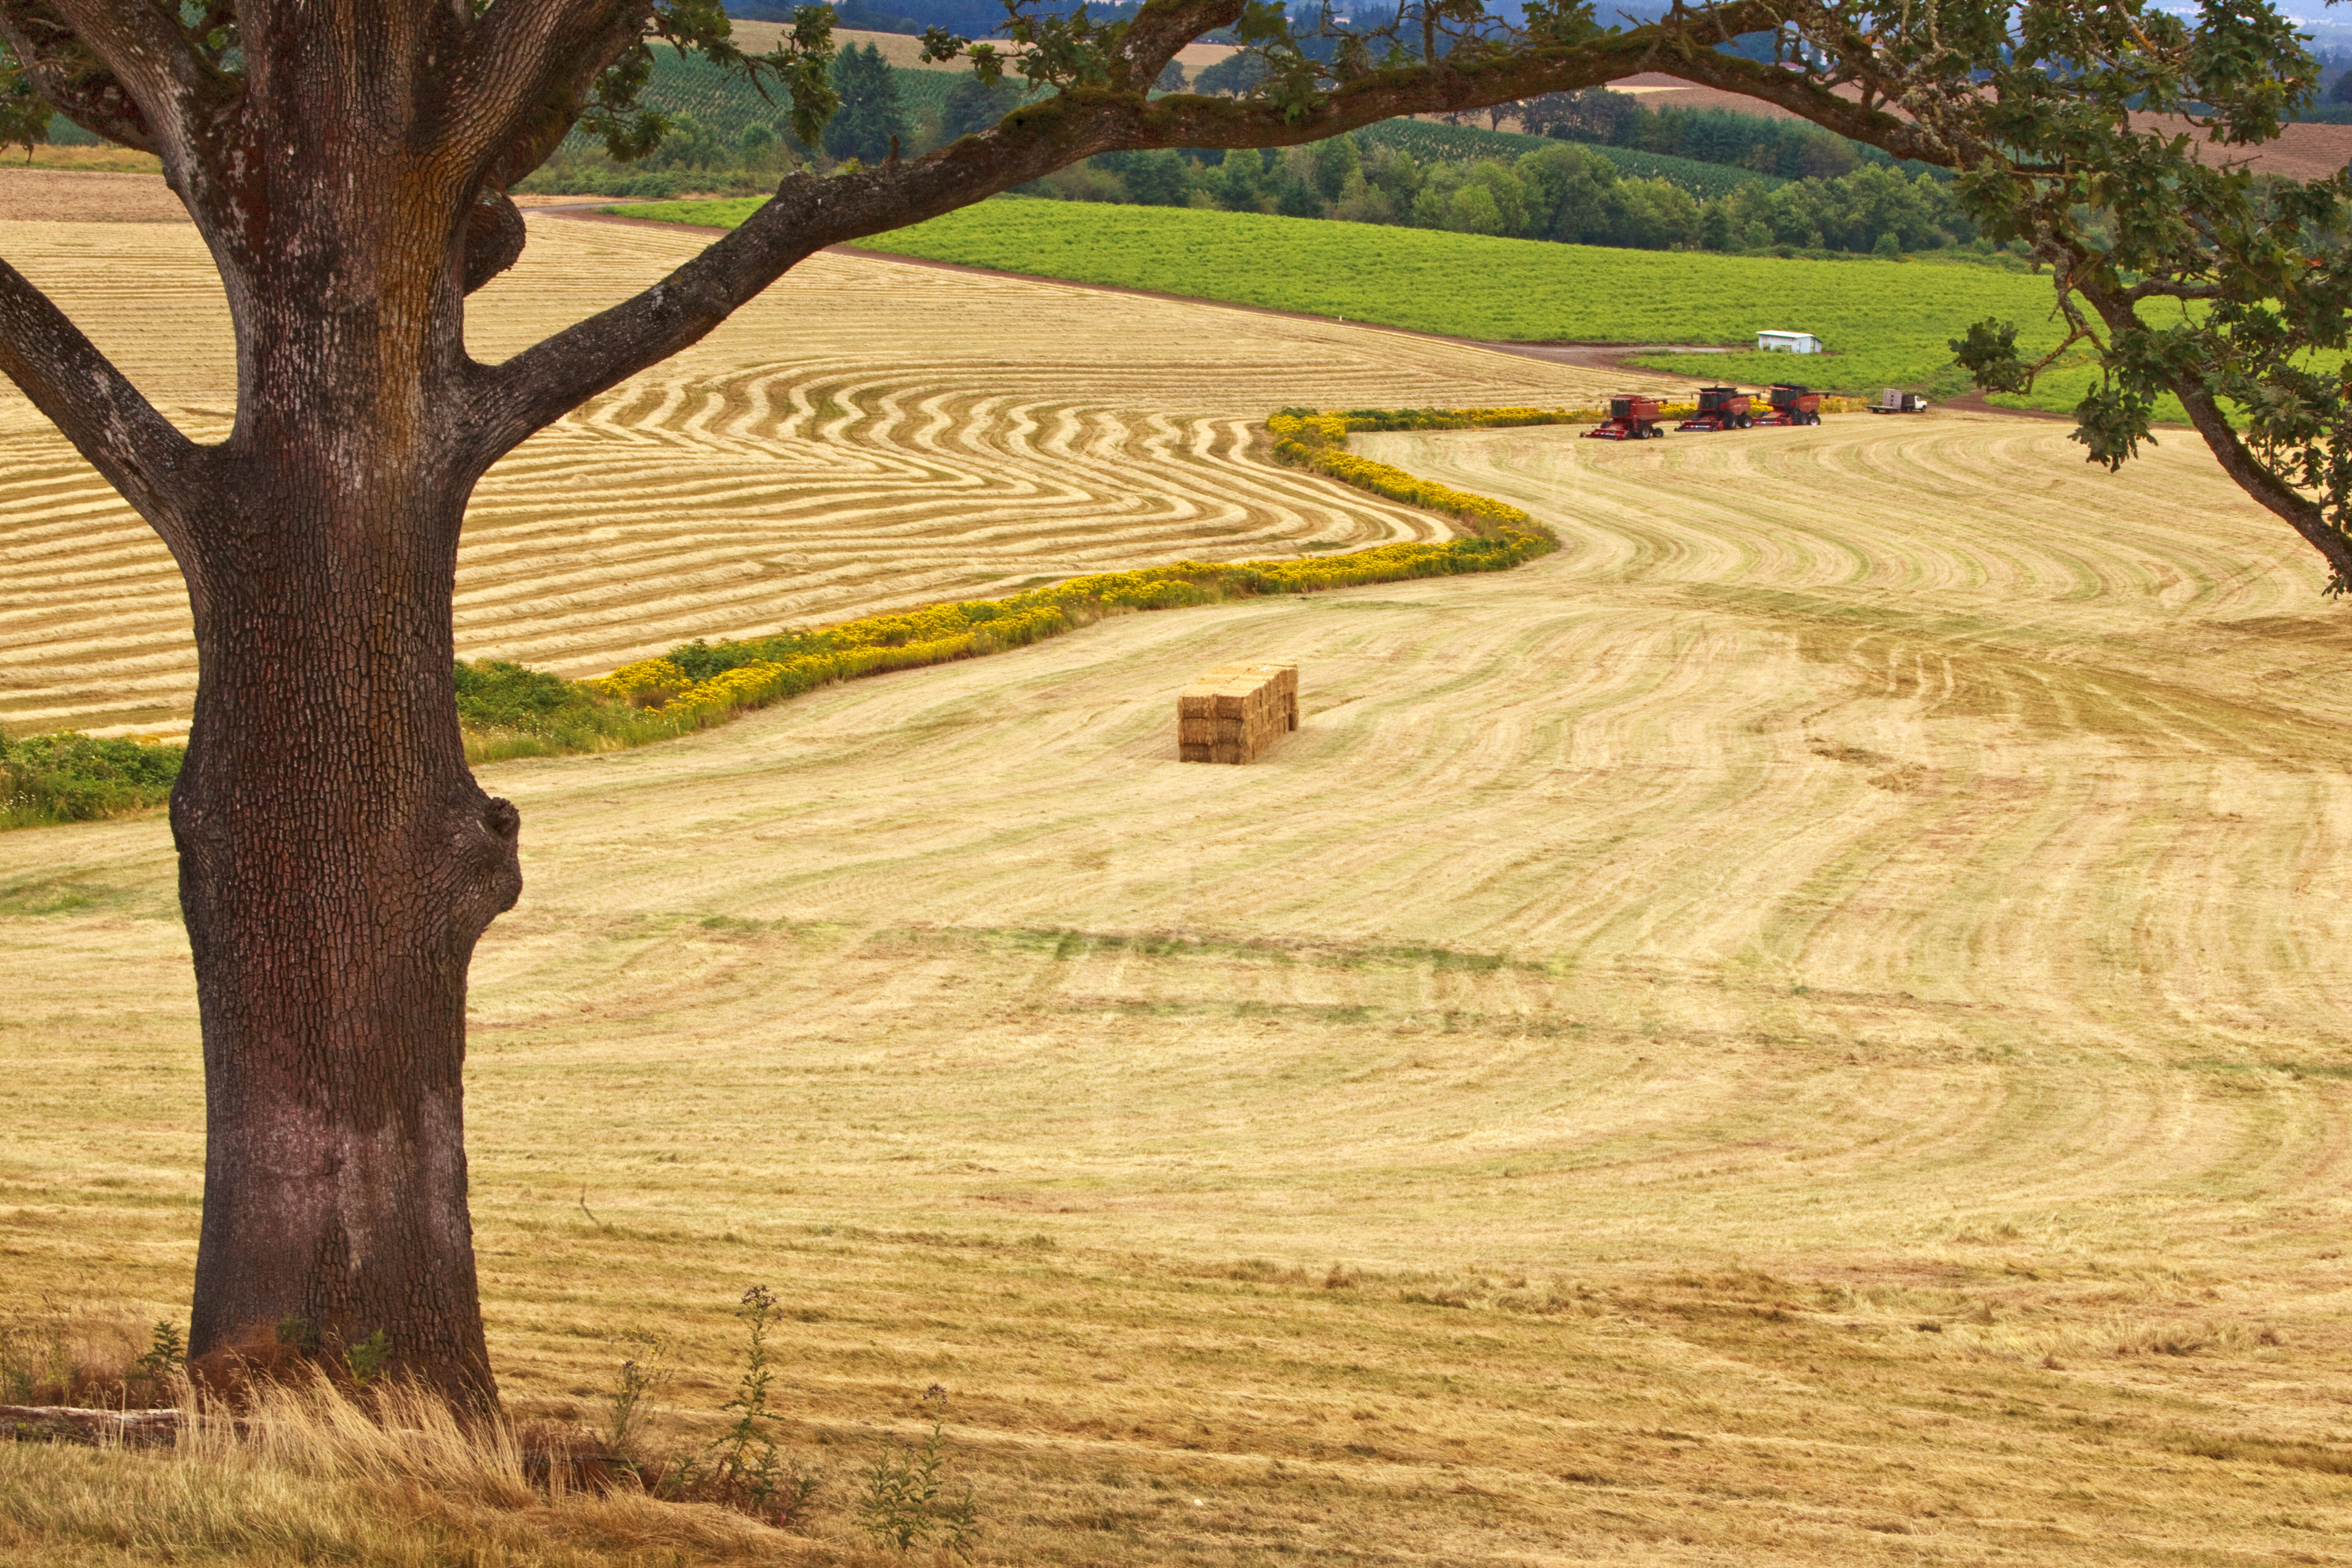
landscape, tree, plant, wood, road, hay, field, camera, prairie, hill, red, harvest, lens, canon, soil, agriculture, savanna, plain, lines, eos, cool image, is, the, of, grassland, curves, straw, oak, plantation, mark, ii, 5d, images, usm, i, f28l, ecosystem, oregon, ian, bales, union, harvester, sane, sublimity, ef70200mm, combine, rural area, whiteaker, overseer, grass family, woody plant